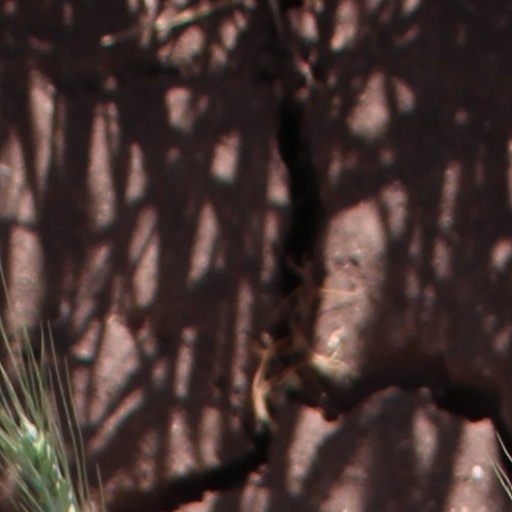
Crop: wheat